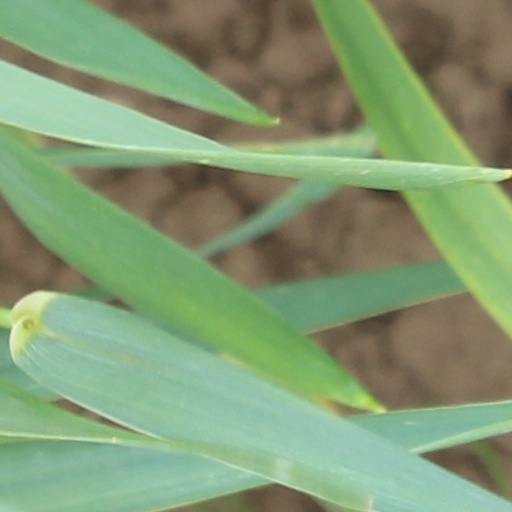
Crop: wheat